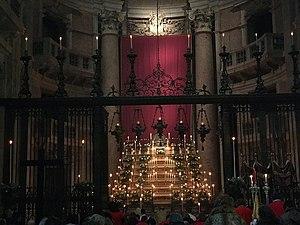
L'Eucharistie /ø.ka.ʁis.ti/ est un sacrement chrétien. Elle occupe une place centrale dans la doctrine et la vie religieuse de la plupart des confessions chrétiennes. Alors que les catholiques parlent d'Eucharistie, le terme de Sainte-Cène est généralement utilisé par les protestants pour désigner le même rite.
L'Adoration eucharistique est une attitude de prière devant l'Eucharistie au sein de l'Église catholique et au sein de l'anglicanisme de tendance anglo-catholique. Selon la doctrine de l'Église catholique, le corps du Christ est réellement présent dans l'hostie consacrée. Lors de l'Adoration eucharistique, celui-ci est exposé et adoré par les fidèles.